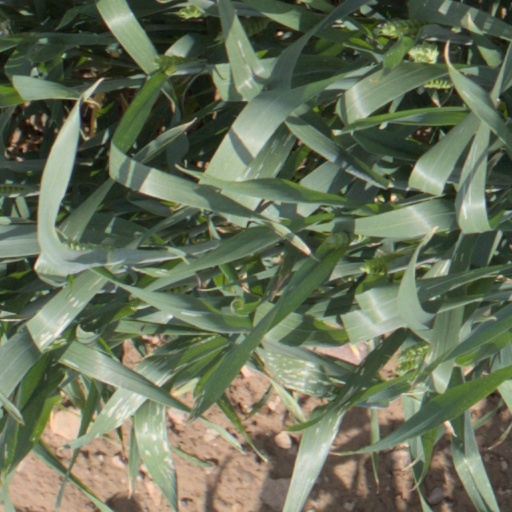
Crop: wheat